Castilleja integra

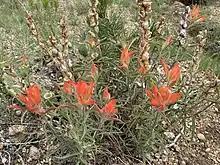
"Castilleja integra" seed capsules, Sandia Mountain Wilderness, New Mexico

"Castilleja integra" was first scientifically observed in the Organ Mountains of Southern New Mexico near El Paso, Texas, by Charles Wright. Its first published description was in 1858 by Asa Gray. Two different chromosome numbers have been observed in "Castilleja integra", 2n = 24 and 48.